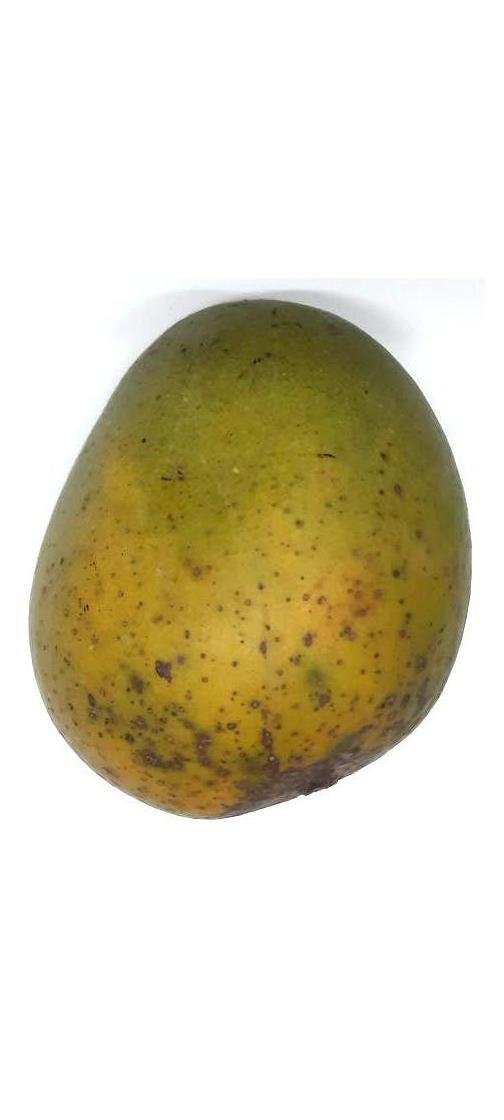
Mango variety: Himsagor